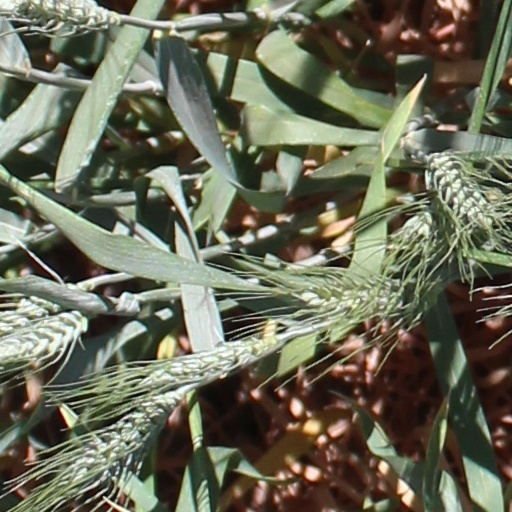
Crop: wheat